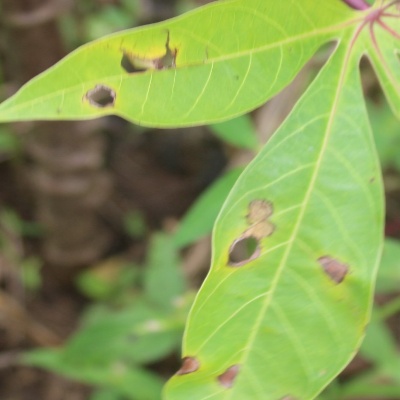
Crop: Cassava
Condition: brown spot